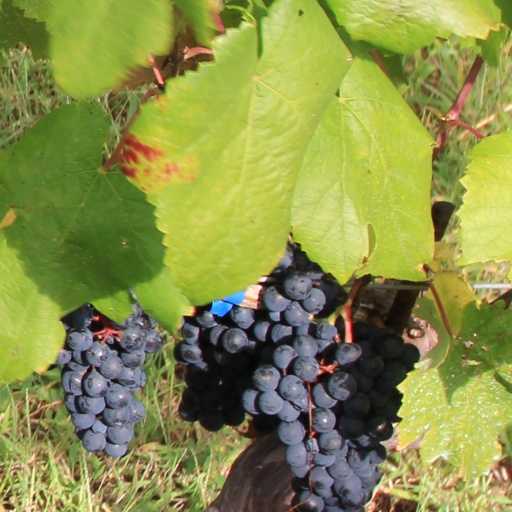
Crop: grape